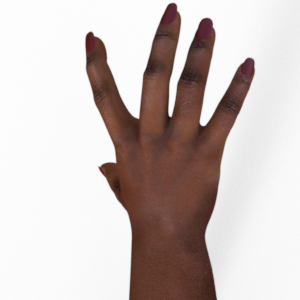
Label: paper